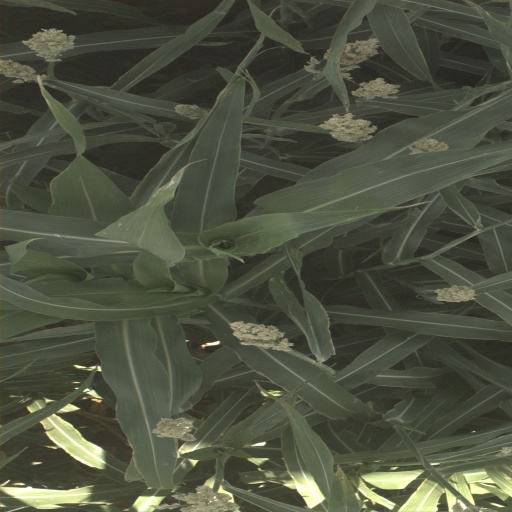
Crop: sorghum